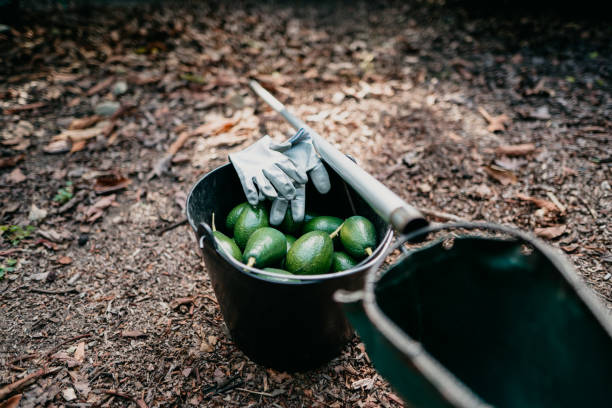
Label: Avocado